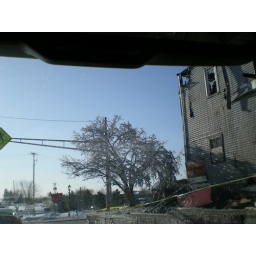
On my way to shop I found the road blocked due to fire of apartment building in Loretto